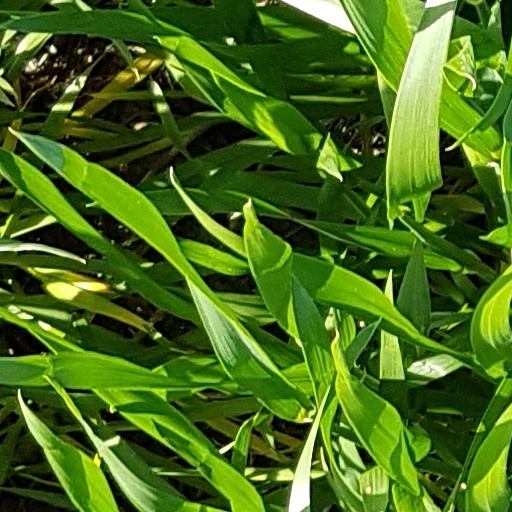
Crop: wheat